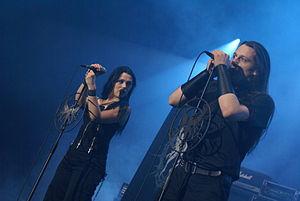
Darzamat est un groupe de metal symphonique gothique polonais, originaire de Katowice. Le nom du groupe vient de la mythologie lettone, désignant la déesse du jardin. Leur album, Solfernus'Path, est sorti en août 2009. En juin 2009, le groupe signe avec le label Massacre Records.